369th (Croatian) Infantry Division

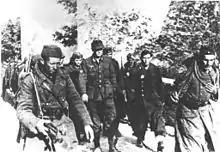
Captured soldiers of the 369th Division near Sušak, Slovenia 1945

The division saw action against the Partisans until the end of the war. However, by April 1945 it was down to battlegroup strength having lost most of its German officers and with the Croatian manpower of the division numbering between 2,000 and 3,000 soldiers.